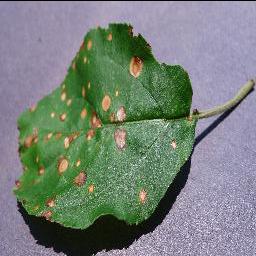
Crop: apple
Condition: black_rot